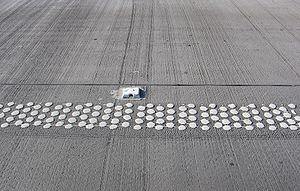
Dans le domaine du marquage routier, on désigne par plots des dispositifs qui font office de guidage ou d’information des usagers de la route.